Polish People's Republic

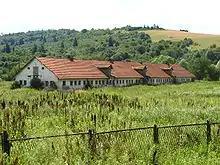
An abandoned State Agricultural Farm in south-eastern Poland. State farms were a form of collective farming created in 1949.

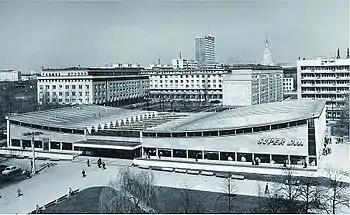
Supersam Warsaw, the first self-serve shopping centre in Poland, 1969

This did not prevent Solidarity from gaining more support and power. Eventually, it eroded the dominance of the PUWP, which in 1981 lost approximately 85,000 of its 3 million members. Throughout the mid-1980s, Solidarity persisted solely as an underground organization, but by the late 1980s was sufficiently strong to frustrate Jaruzelski's attempts at reform, and nationwide strikes in 1988 were one of the factors that forced the government to open a dialogue with Solidarity.